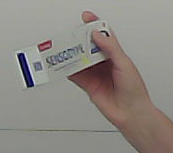
Product: sensodyne_toothpaste